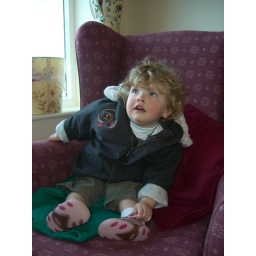
Whilst sitting in her big chair